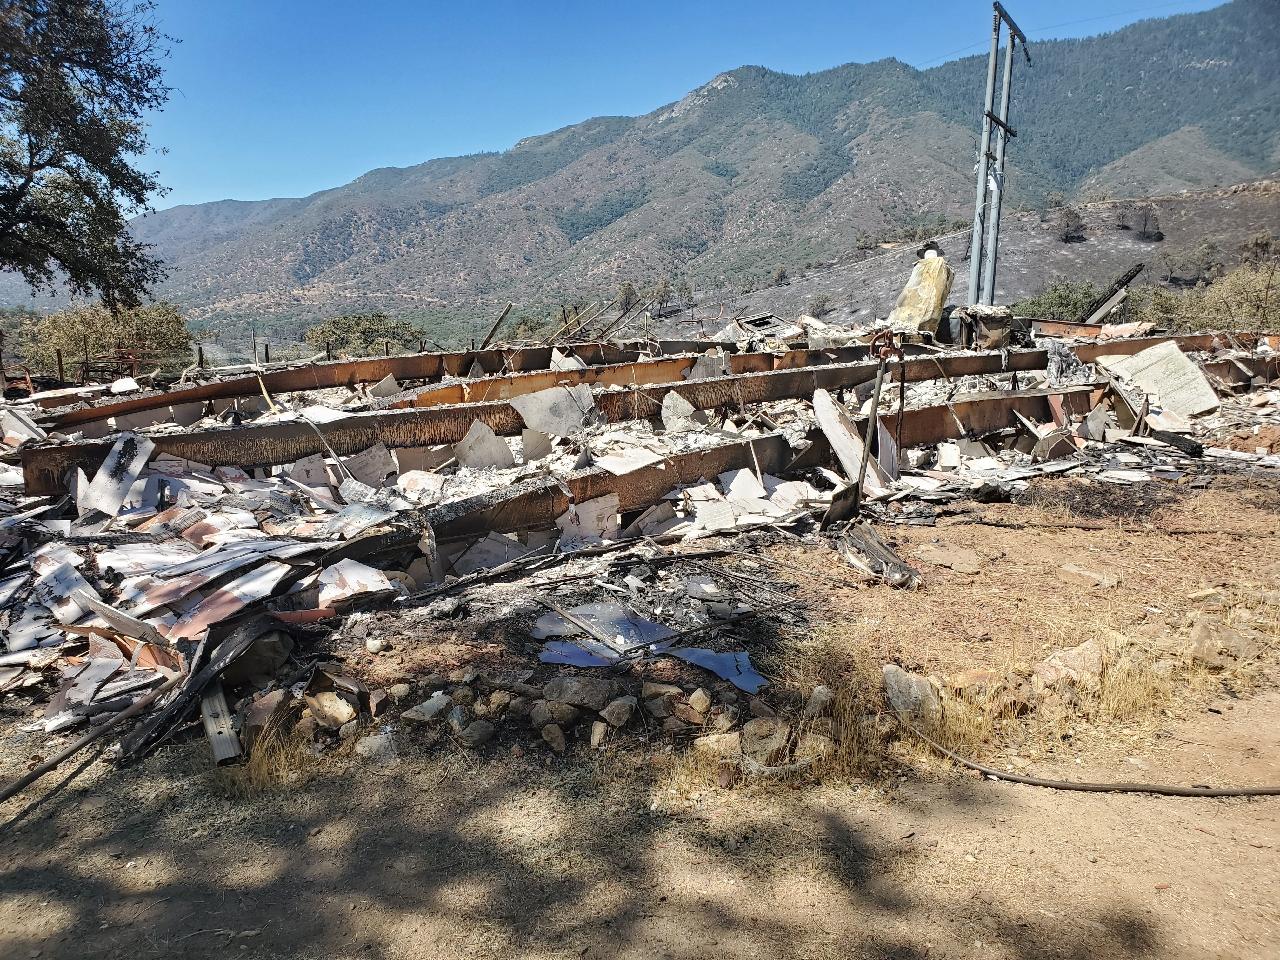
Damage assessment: destroyed